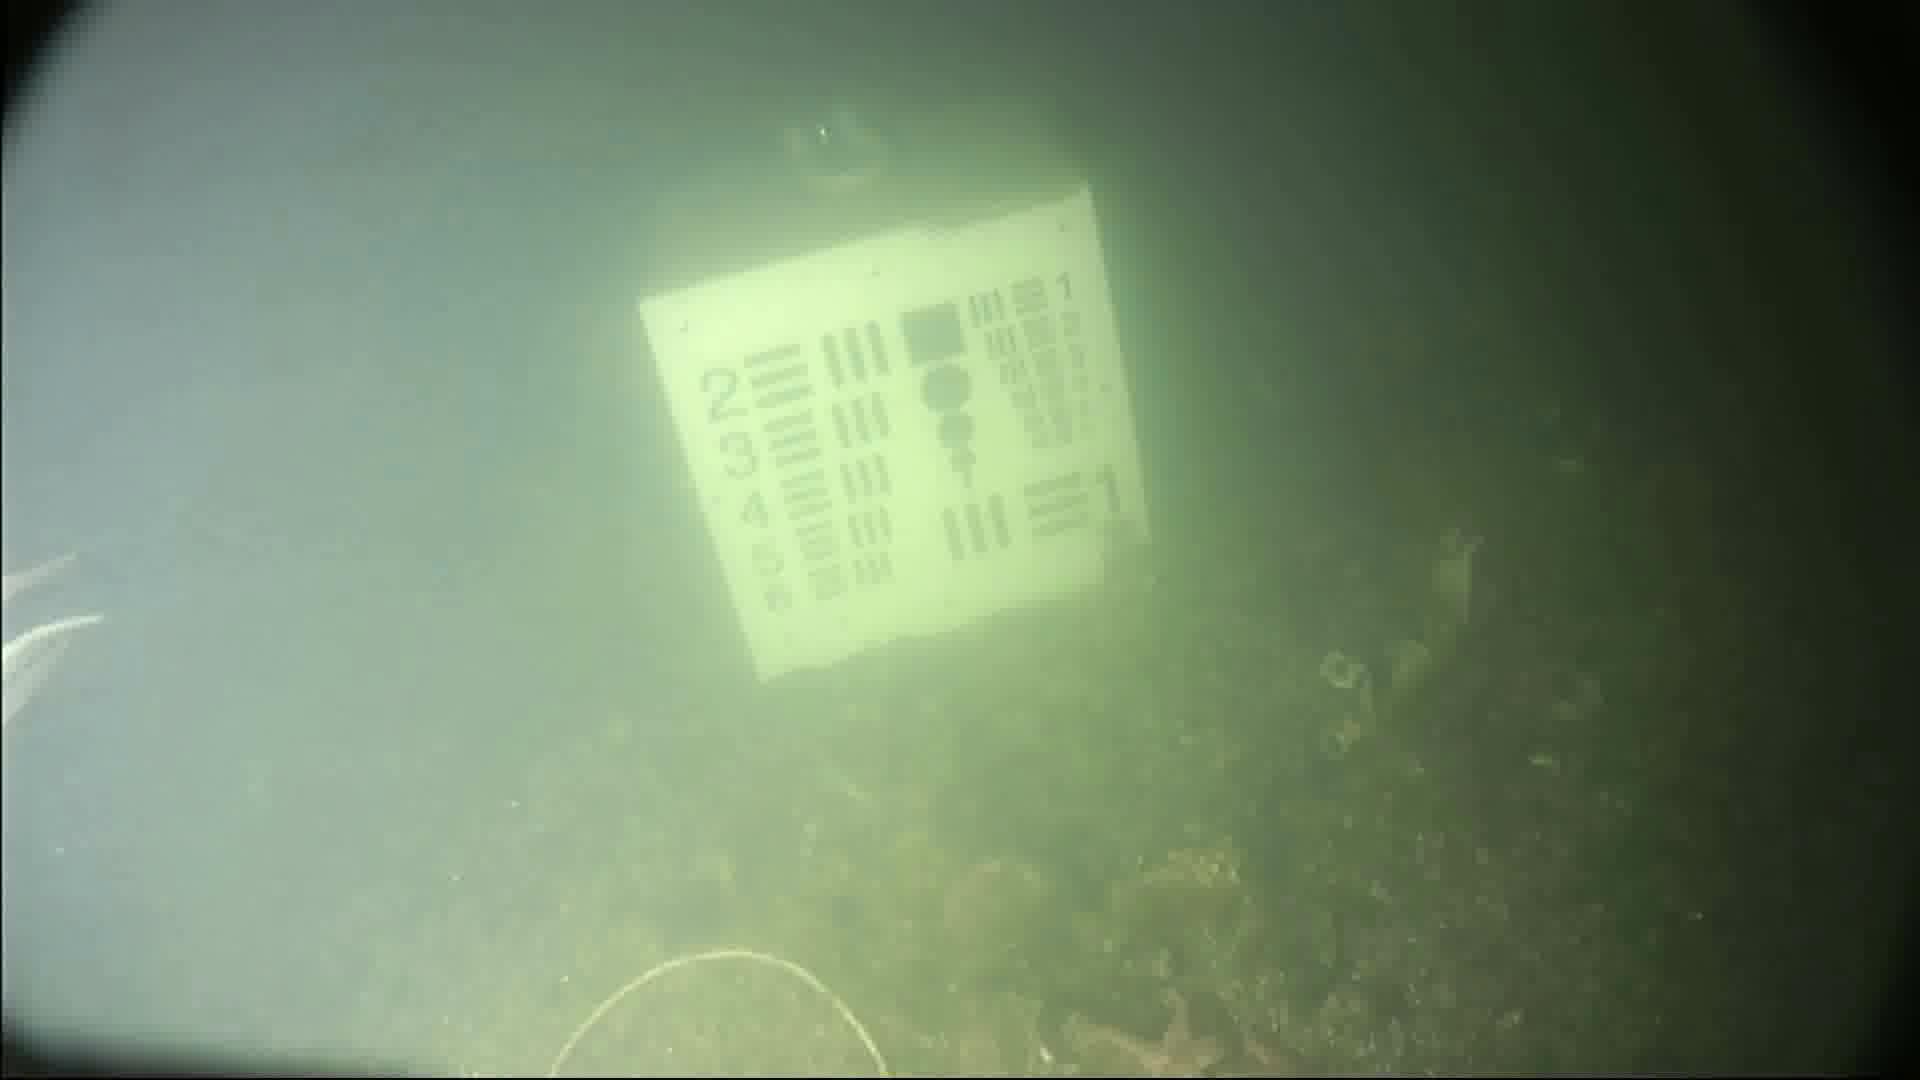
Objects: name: small_fish
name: starfish